Conquest of the Desert

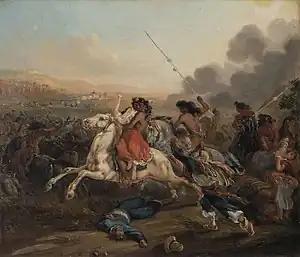
Mapuches during a malón raid.

As more settlers developed properties, the frontier dividing the colonial farms and the Indian territories gradually moved outwards from Buenos Aires. At the end of the 18th century, the Salado River was the boundary between the civilizations. Due to land loss and environmental devastation caused by cattle, many natives were forced to abandon their tribes to work on the farms. Some assimilated or intermarried with the caucasian population. The mixed race gauchos developed from those who worked on the ranches.